François de Bourbon, Count of Saint-Pol

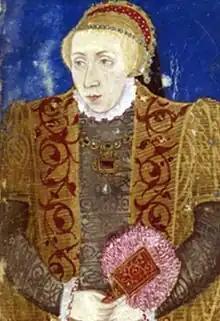
Marie de Luxembourg (possible portrait), mother of the comte de Saint-Pol

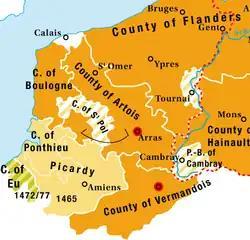
Comté de Saint-Pol in the Fifteenth-Century

François de Bourbon was born in Ham on 6 October 1491 the son of François de Bourbon, comte de Vendôme (count of Vendôme) and Marie de Luxembourg the dame de Saint-Pol. François' father had fought in the Italian Wars of Charles VIII and was killed during this conflict in 1495, leaving Marie to raise their children and manage their property (something she would do until her death in 1546).